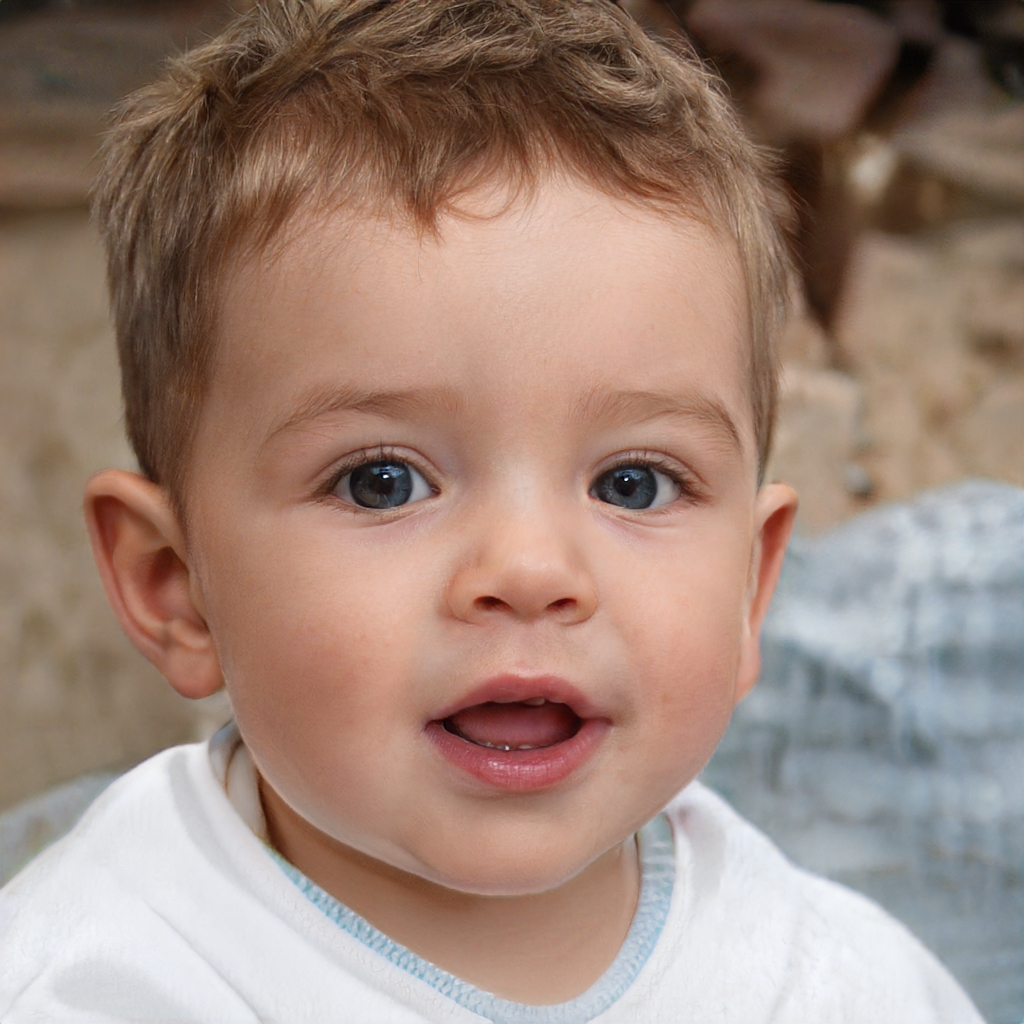
Gender: Male